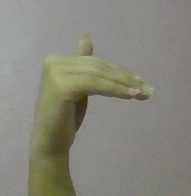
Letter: khaa